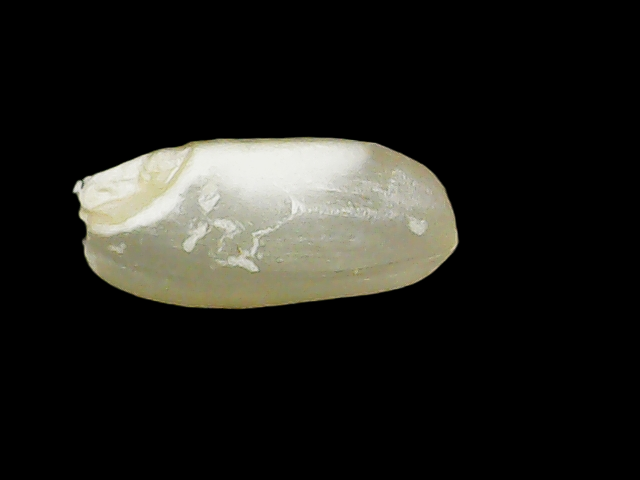
Rice variety: Binadhan8